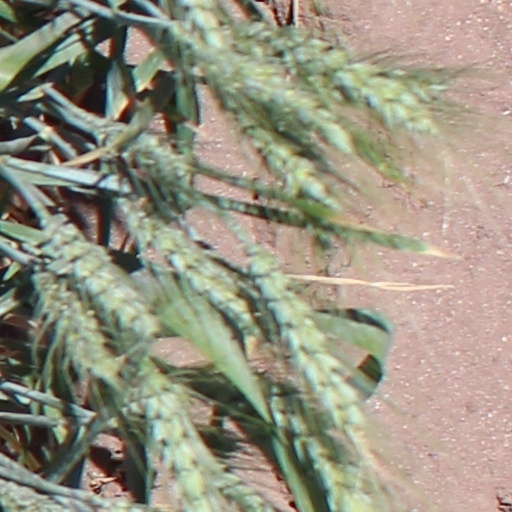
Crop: wheat